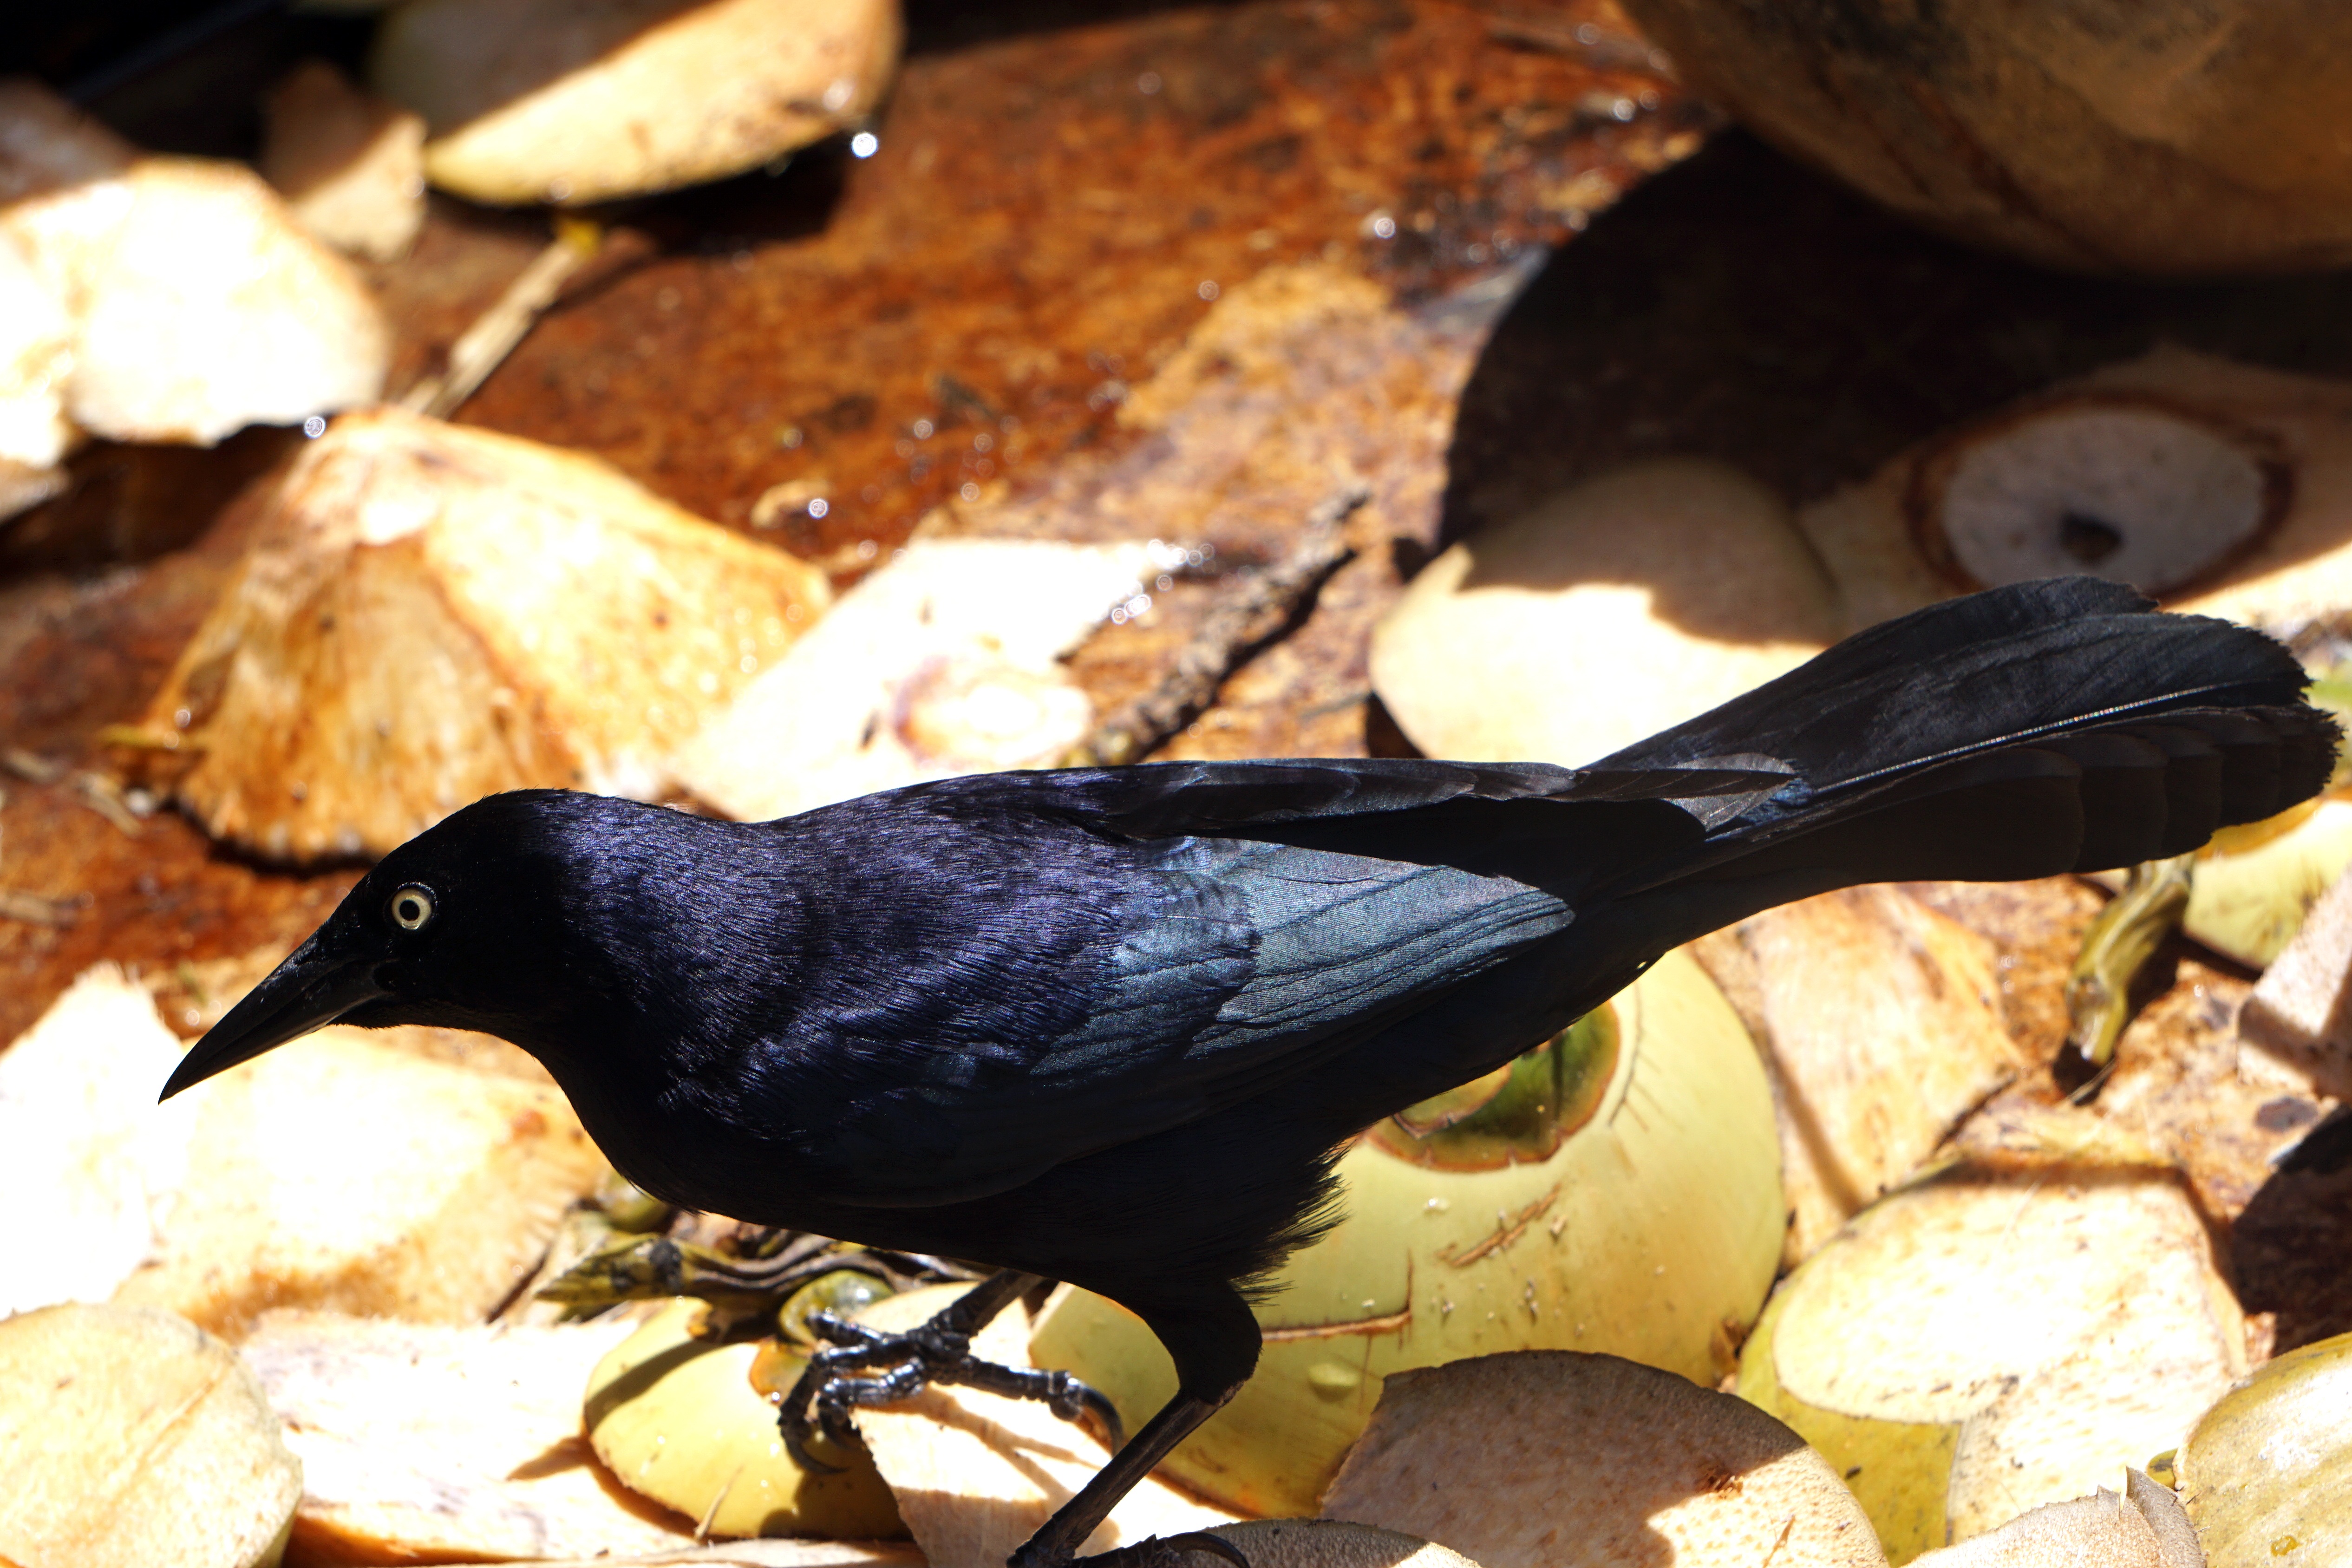
bird, ground, wildlife, beak, black, fauna, cuba, vertebrate, finch, cuban, perching bird, troepiaal, icterus, melanopsis